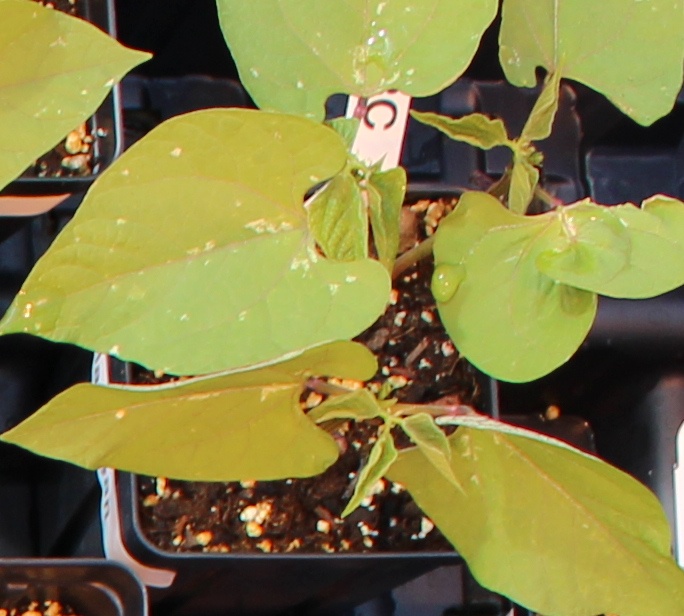
Label: Blackbean